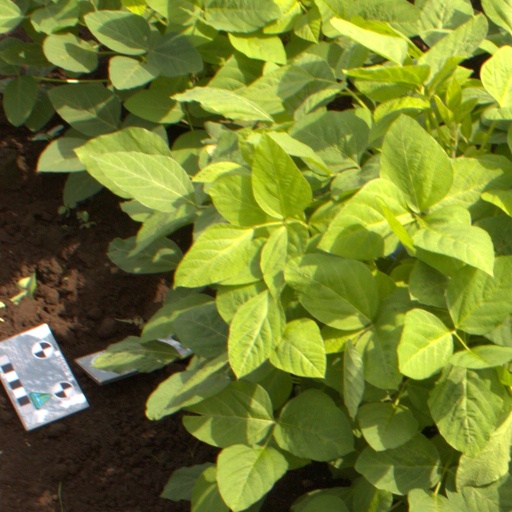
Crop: soybean